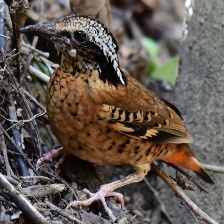
Species: EARED PITA
Scientific name: HYDRORNIS PHAYREI